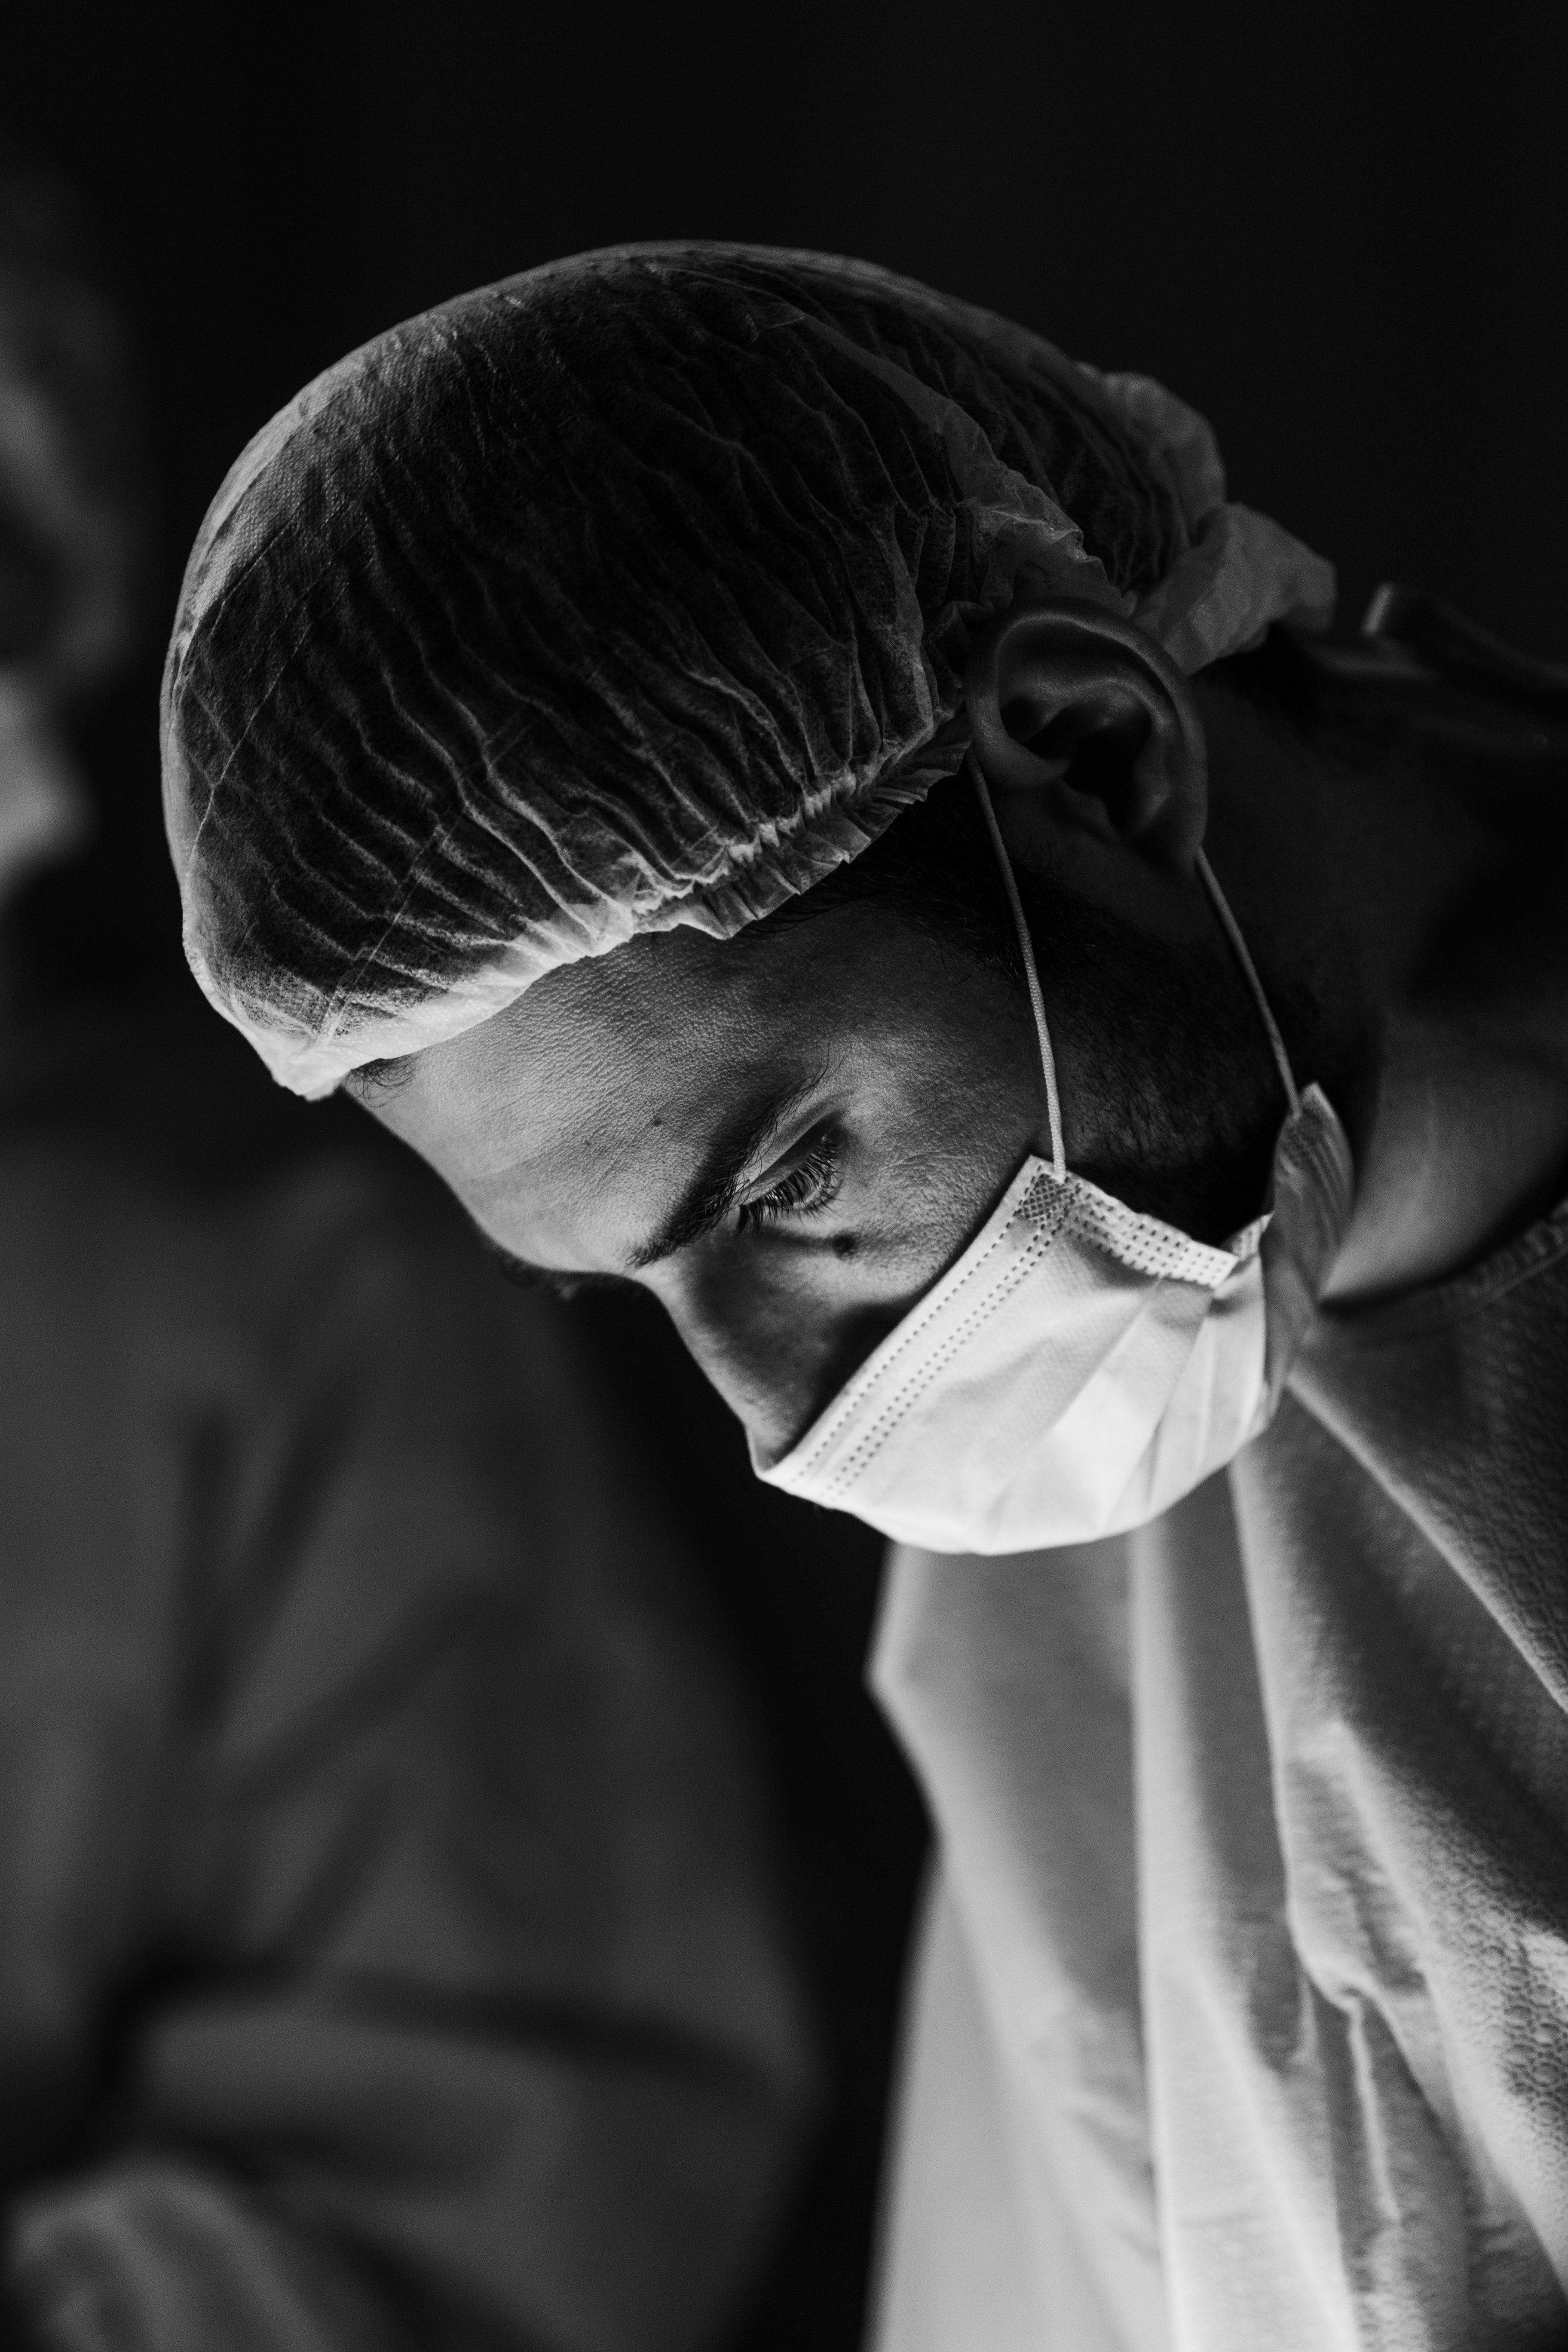
doctor, chin, cap, flash photography, sleeve, style, black and white, eyelash, flat cap, monochrome photography, monochrome, eyewear, wrinkle, fashion accessory, darkness, portrait photography, elbow, portrait, still life photography